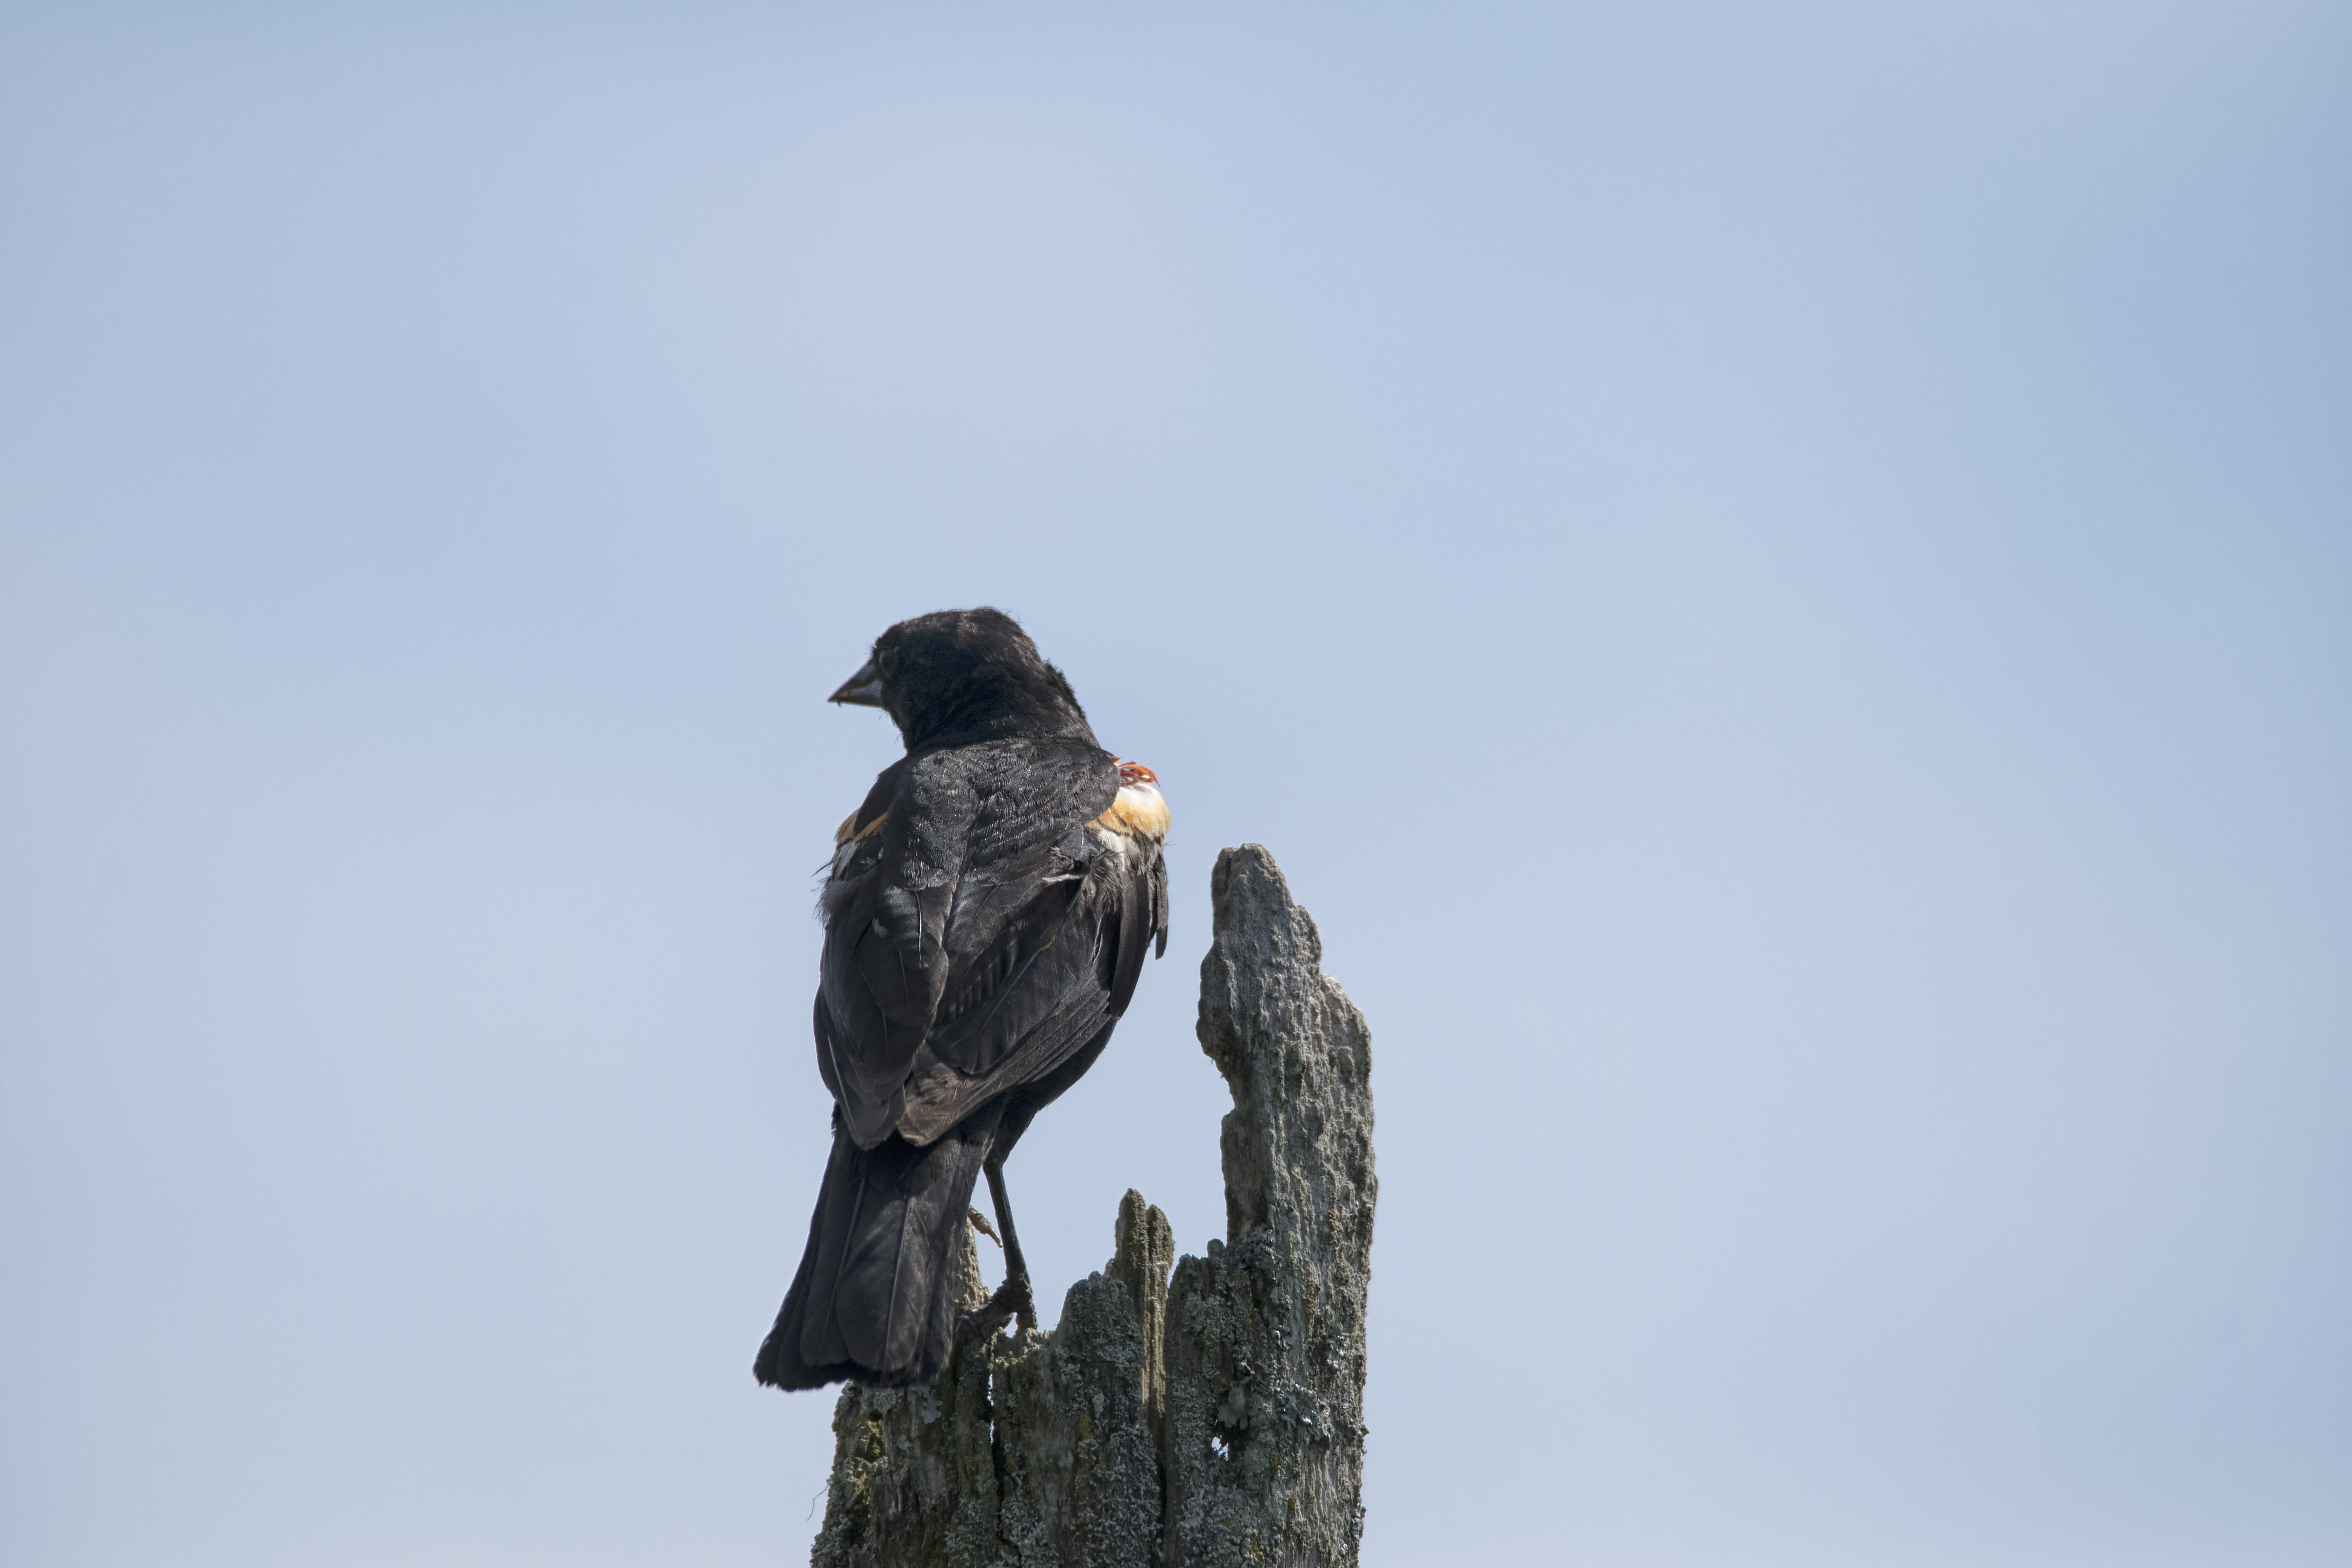
bird, statue, red, blue, winged, fauna, bird of prey, sculpture, canada, a, vertebrate, quebec, blackbird, sherbrooke, oiseau, carouge, paulettes, perching bird